Serapeum of Saqqara

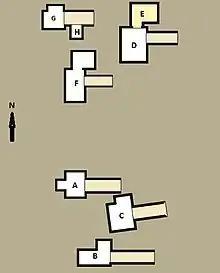
Relative positions of Isolated Tombs

Nowadays 24 sarcophagi remain in the Greater Vaults. The oldest dates to the last great native ruler Amasis II, around 550 BC. The final was made some 500 years later, during the reign of the first Roman emperor Augustus. Most are over in width and height and almost twice as long. They weigh around , excluding their lids which are about half as heavy. The winches, rollers and rails found in the Serapeum might have been used to transport the stones through the narrow tunnels. The sarcophagi were lowered into their final position by removing sand the burial chambers were filled with beforehand. All surviving coffers are made out of "costly stone" (granite, basalt, diorite, etc.), whereas the older sarcophagi, which are now lost, may have been of limestone, Gunn argued. Four bear inscriptions (dedications and/or spells of the pyramid texts), two of which have additional decorations.